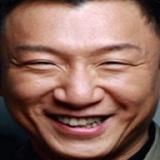
diễn viên Tôn Hồng Lôi